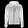
Label: Coat